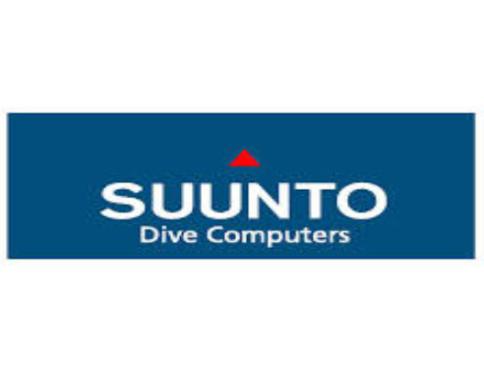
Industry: Clothes